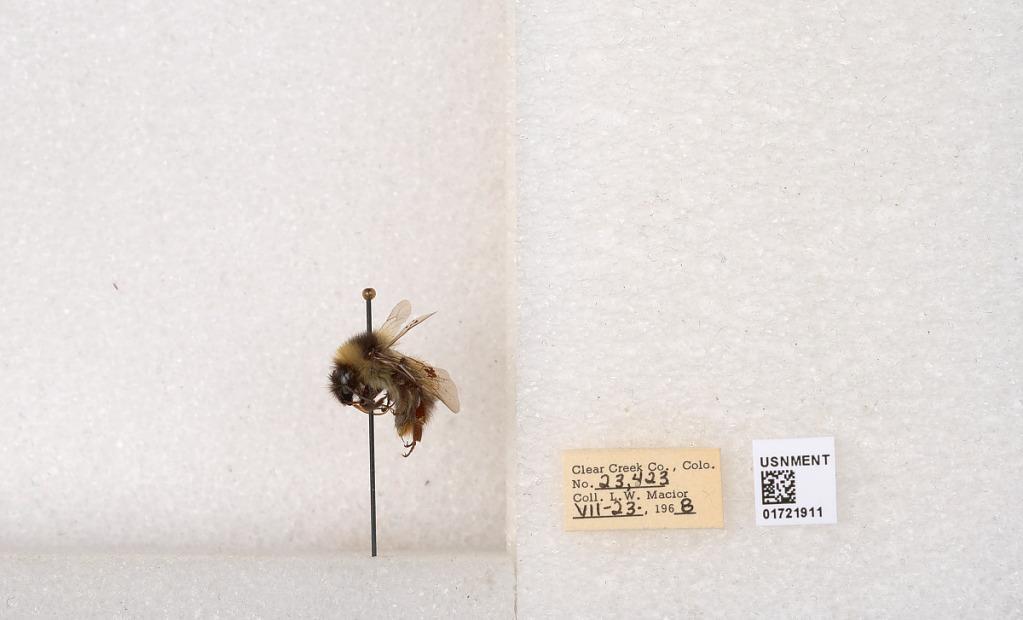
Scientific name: Bombus kirbyellus
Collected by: L. Macior
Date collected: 1968-7-23
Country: United States
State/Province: Colorado
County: Clear Creek
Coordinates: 39.6891, -105.644